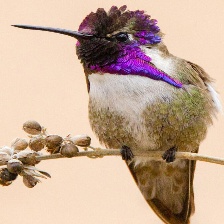
Species: LUCIFER HUMMINGBIRD
Scientific name: CALOTHORAX LUCIFER
ImageNet parent category: hummingbird